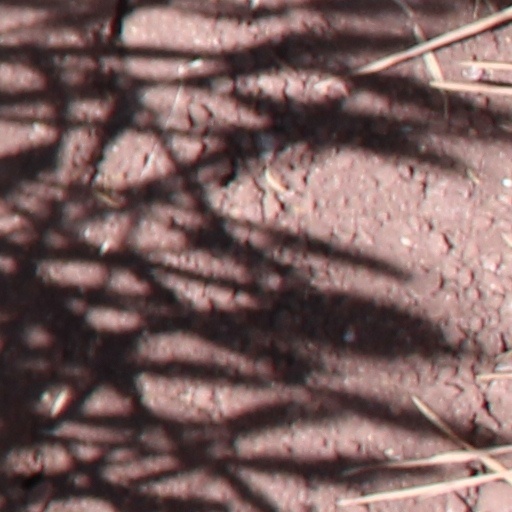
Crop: wheat